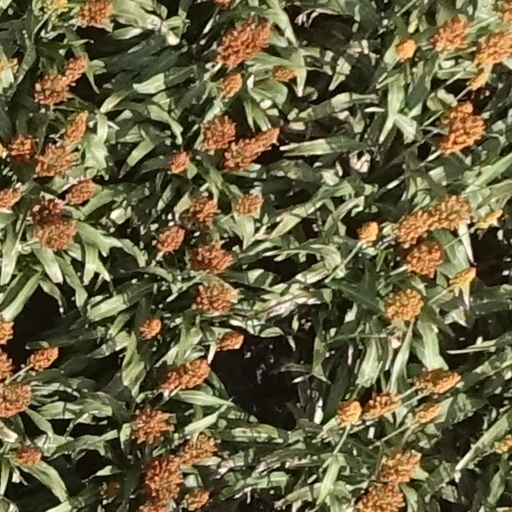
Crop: sorghum